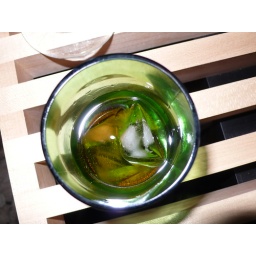
Lovin my bourbon in a green green glass